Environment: real
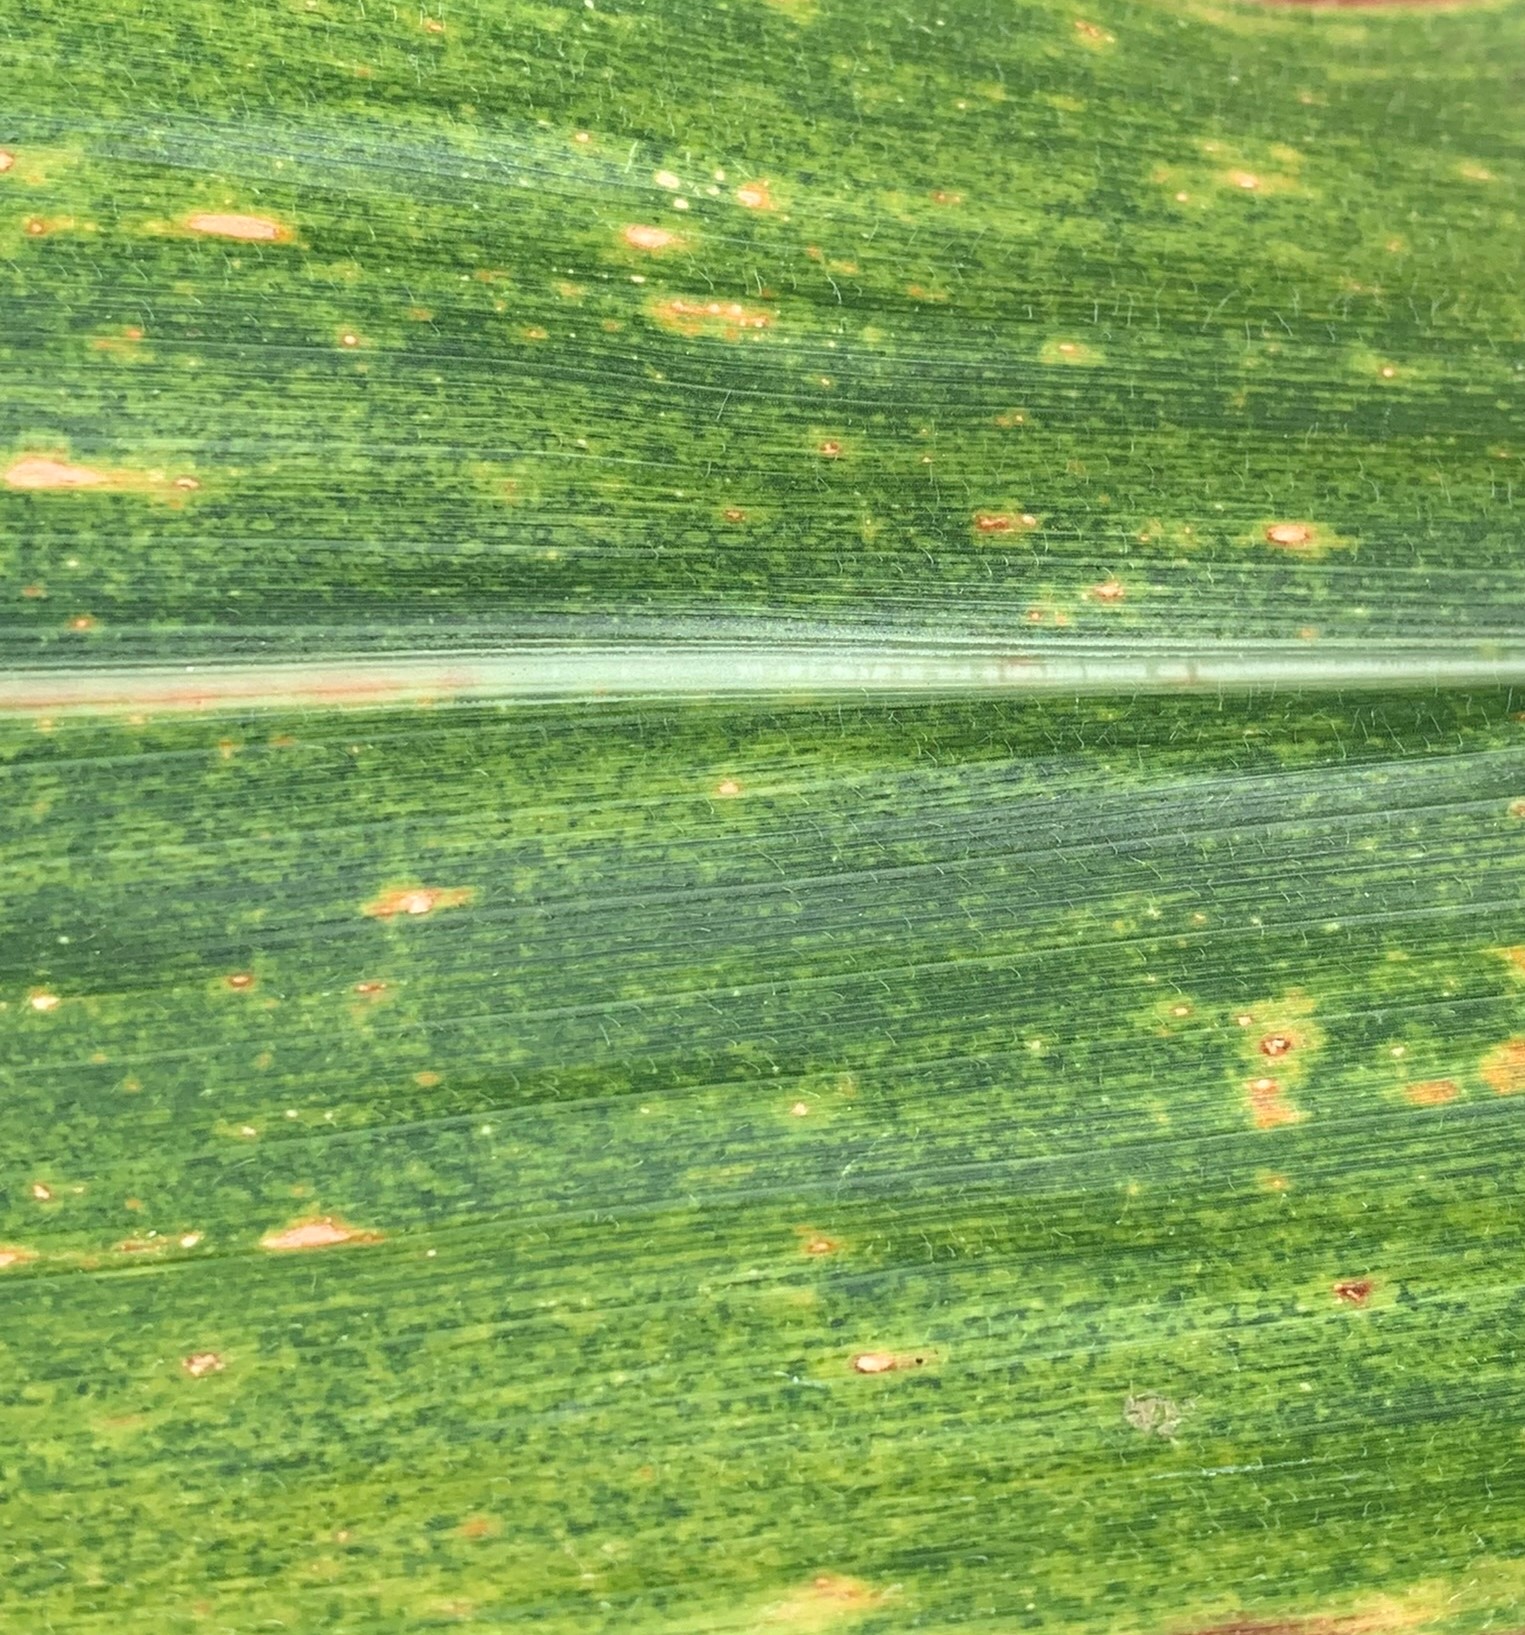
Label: lethal_necrosis